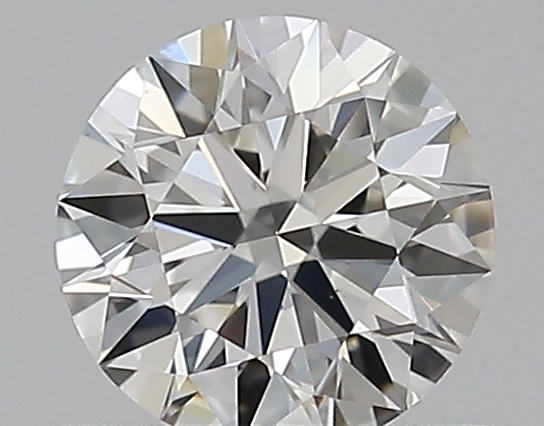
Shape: round
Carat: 0.53
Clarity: VS1
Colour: H
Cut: EX
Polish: EX
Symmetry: EX
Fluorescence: M
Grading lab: GIA
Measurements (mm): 5.17 x 5.21 x 3.19